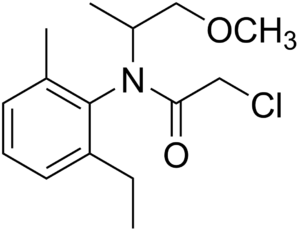
Le métolachlore est un pesticide organochloré, et plus précisément un désherbant. Il est interdit en France depuis 2003, et remplacé par un produit très proche le S-métolachlore.
Un atropoisomère ou atropisomère est un cas spécial d'énantiomère axial dû au blocage de la rotation autour d'une liaison simple. Il s'agit d'une sous-classe de rotamères dans laquelle la barrière énergétique due à l'encombrement stérique est tellement élevée qu'elle permet d'isoler les rotamères. Le terme atropoisomère est dérivé de l'« a » grec privatif et de « tropos » qui signifie tourner, accolé à isomère. Ce nom, atropoisomère, a été inventé par R. Kuhn en 1933 bien que l'atropoisomérie ait été détectée pour la première fois sur l'acide 6,6'-dinitro-2,2'-diphénique par Christie en 1922. M. Oki défini comme atropoisomère, des conformères qui s'interconvertissent avec une demi-vie de plus de 1000 secondes à une température donnée.